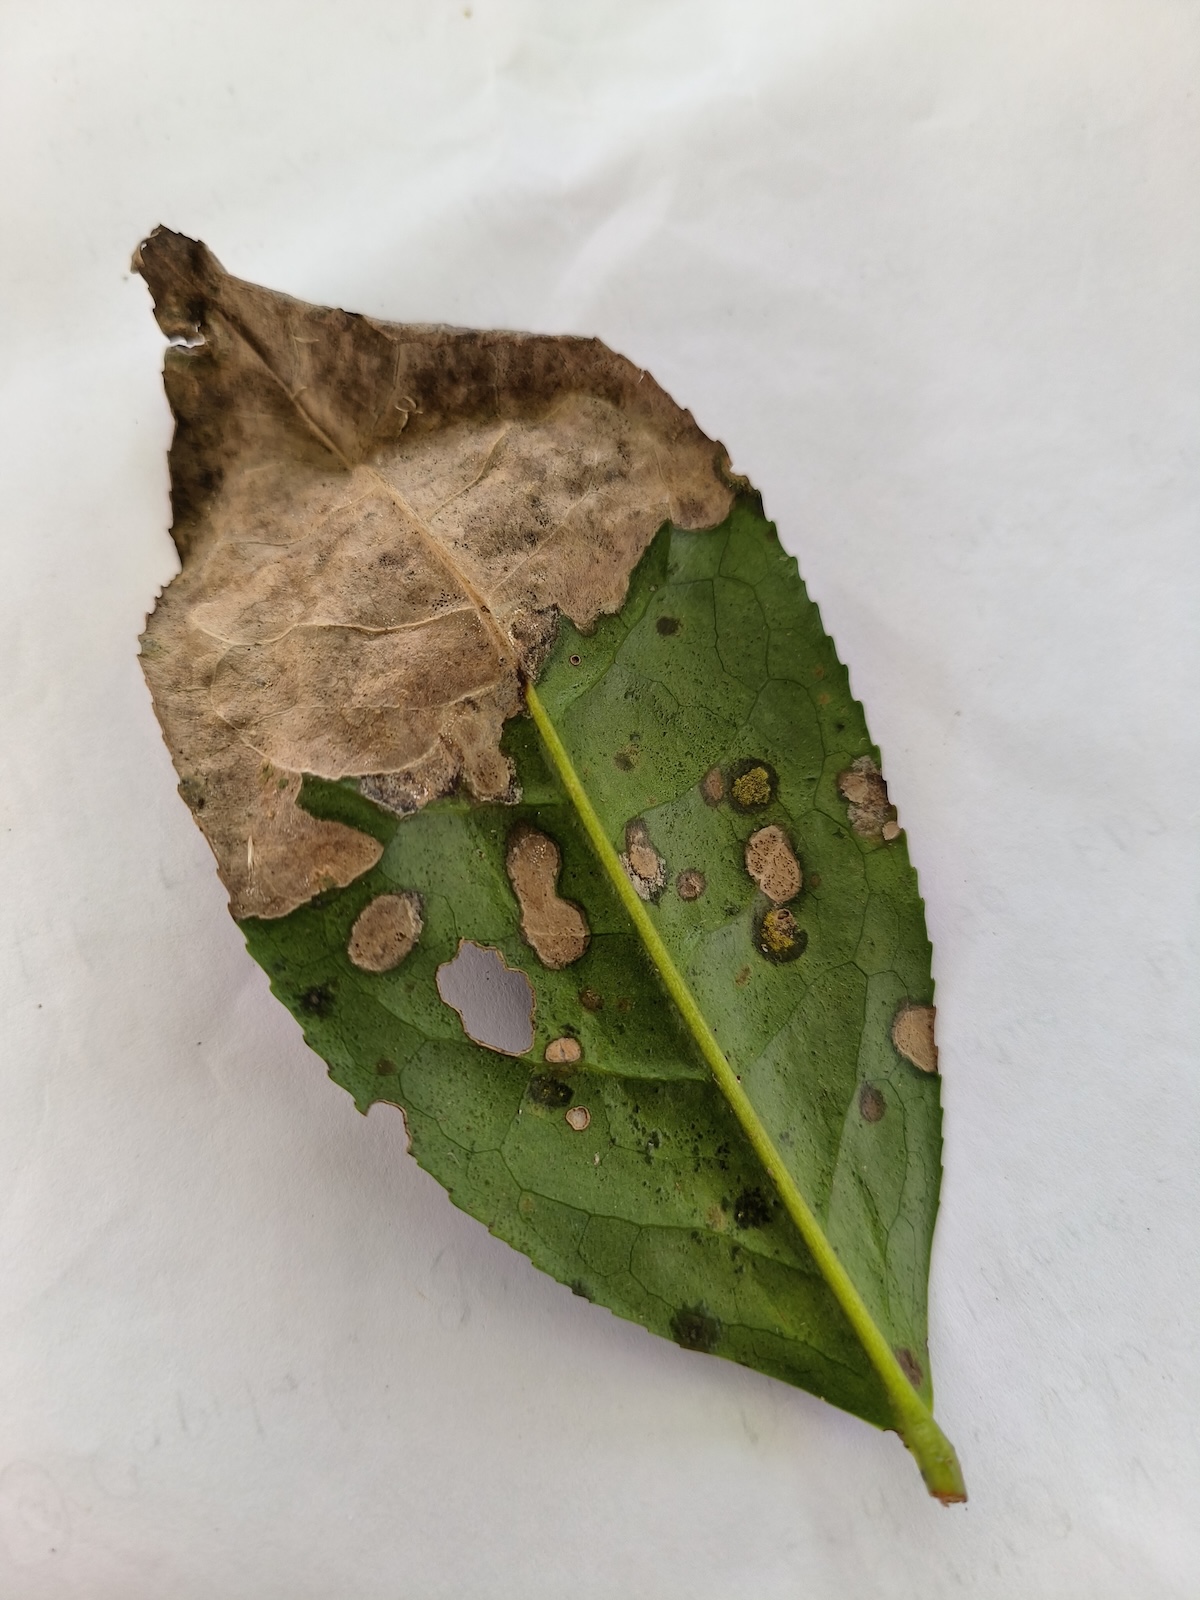
Label: Brown Blight